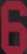
Number: 6